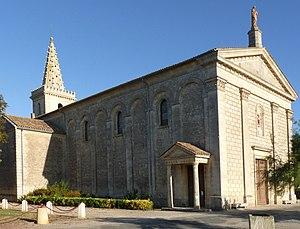
Vue latérale de l'église du Centre, Jau-Dignac-et-Loirac, Gironde, France
Jau-Dignac-et-Loirac est une commune du Sud-Ouest de la France, dans le département de la Gironde.